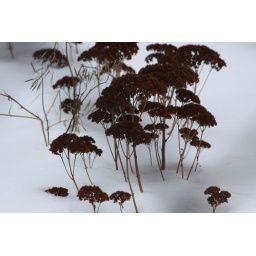
train spotted in motown, at the train station